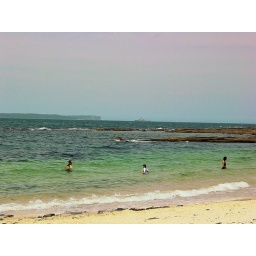
Playing in the water while a war ship cruises off shore